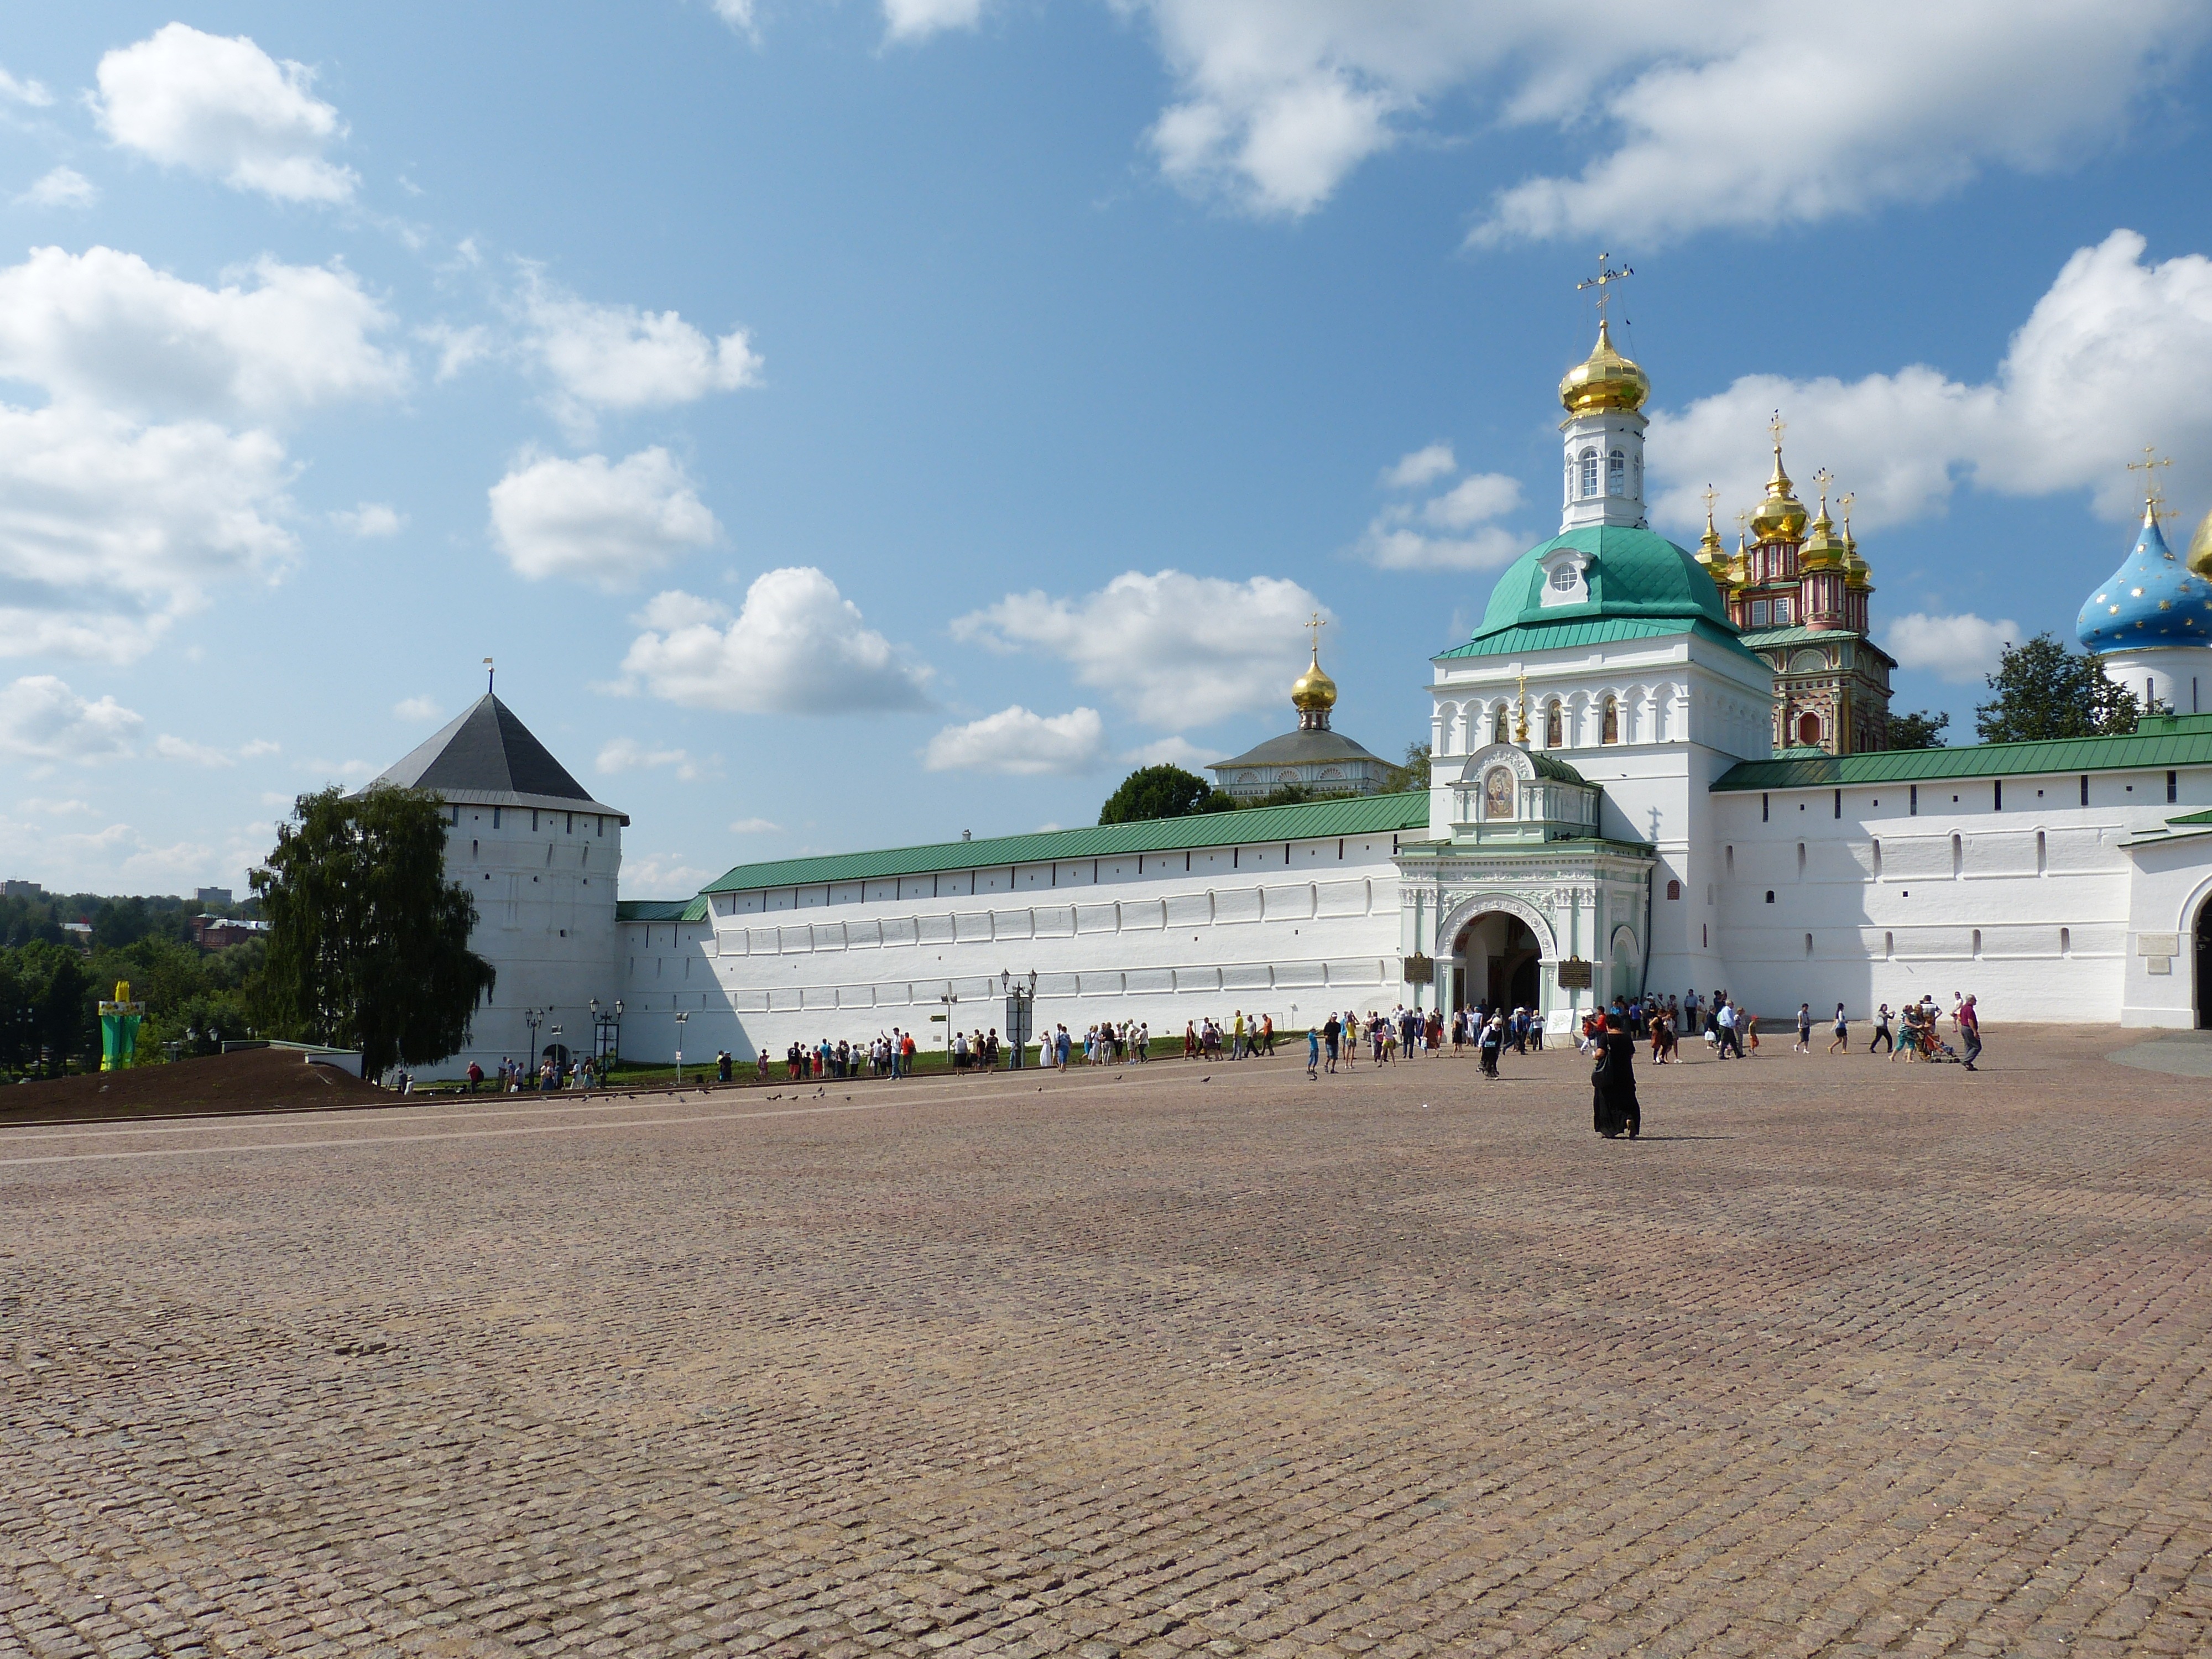
beach, sea, coast, architecture, building, vacation, travel, tower, space, landmark, church, tourism, place of worship, monastery, orthodox, russia, monastery church, sergiev posad, golden ring, sagorsk